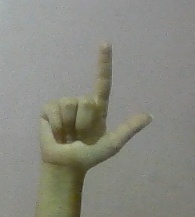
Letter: laam